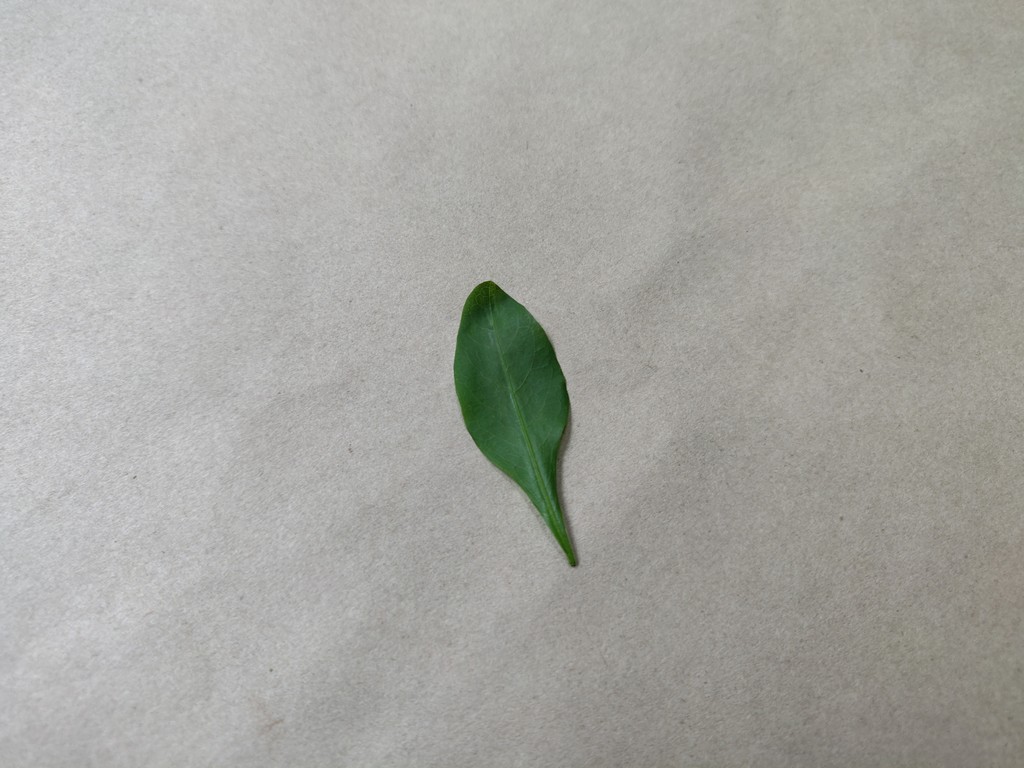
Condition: Healthy
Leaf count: single
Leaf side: front